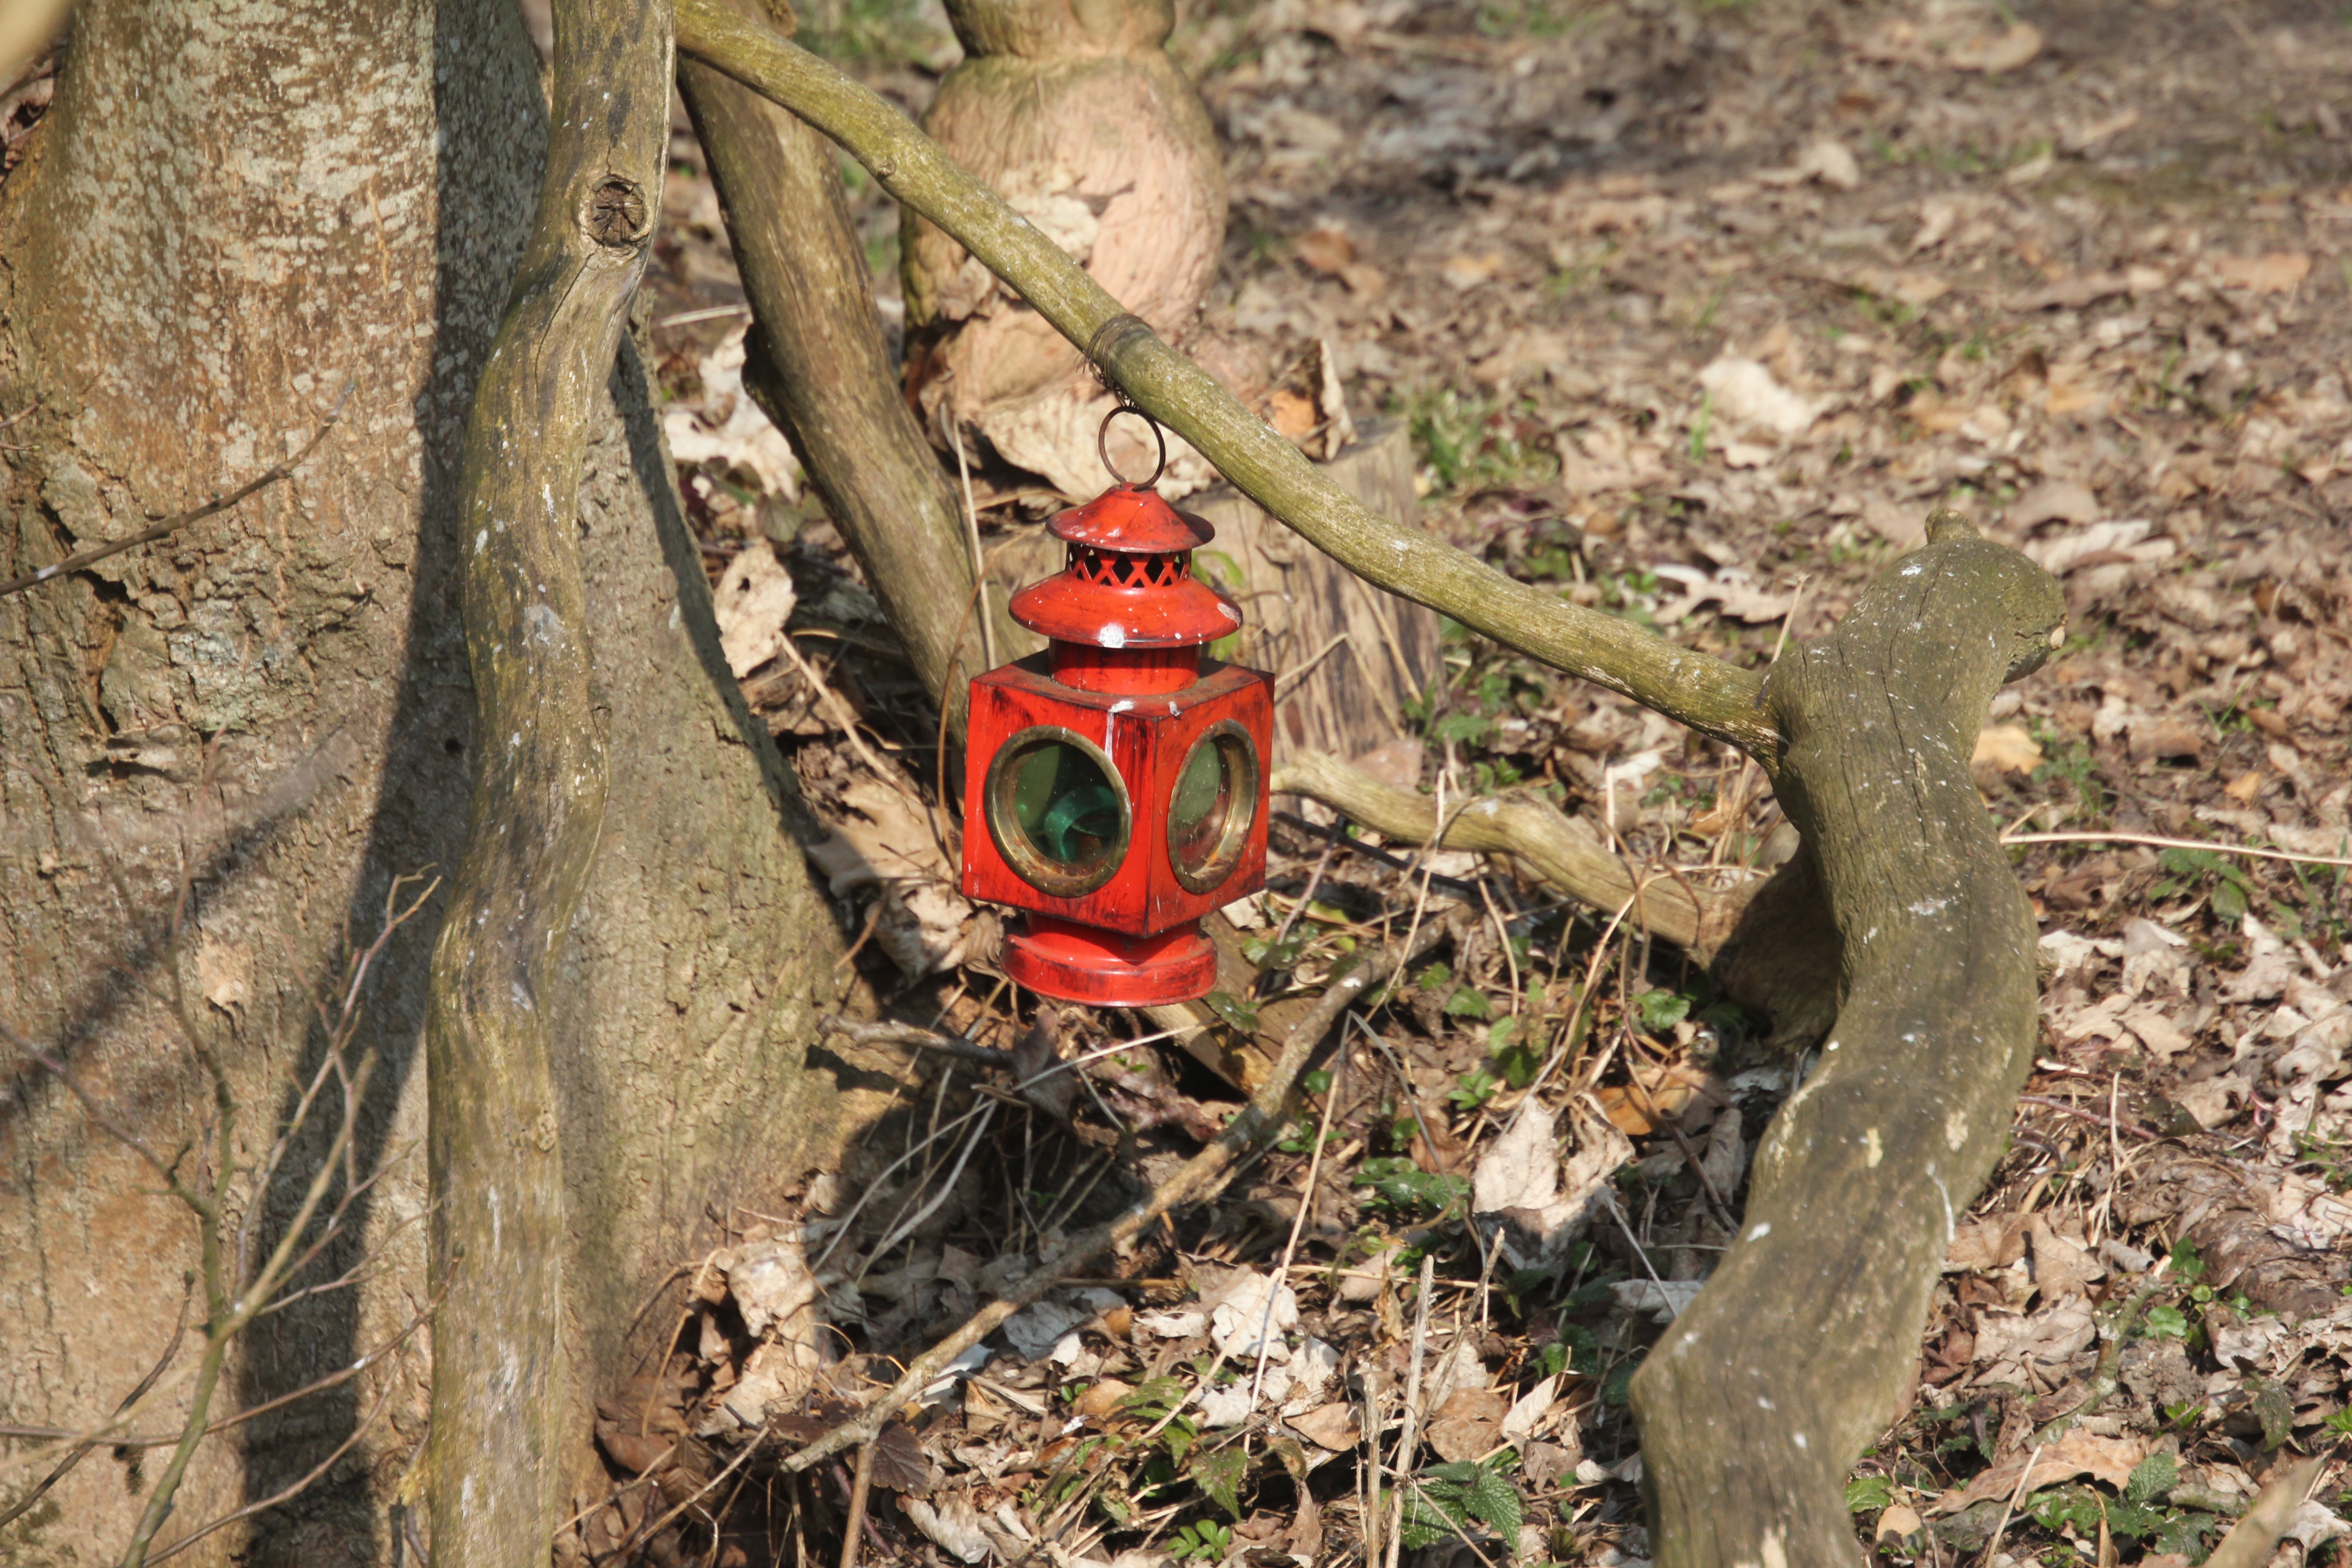
nature, flower, wildlife, lantern, red, insect, lamp, fauna, invertebrate, hornet, red lamp